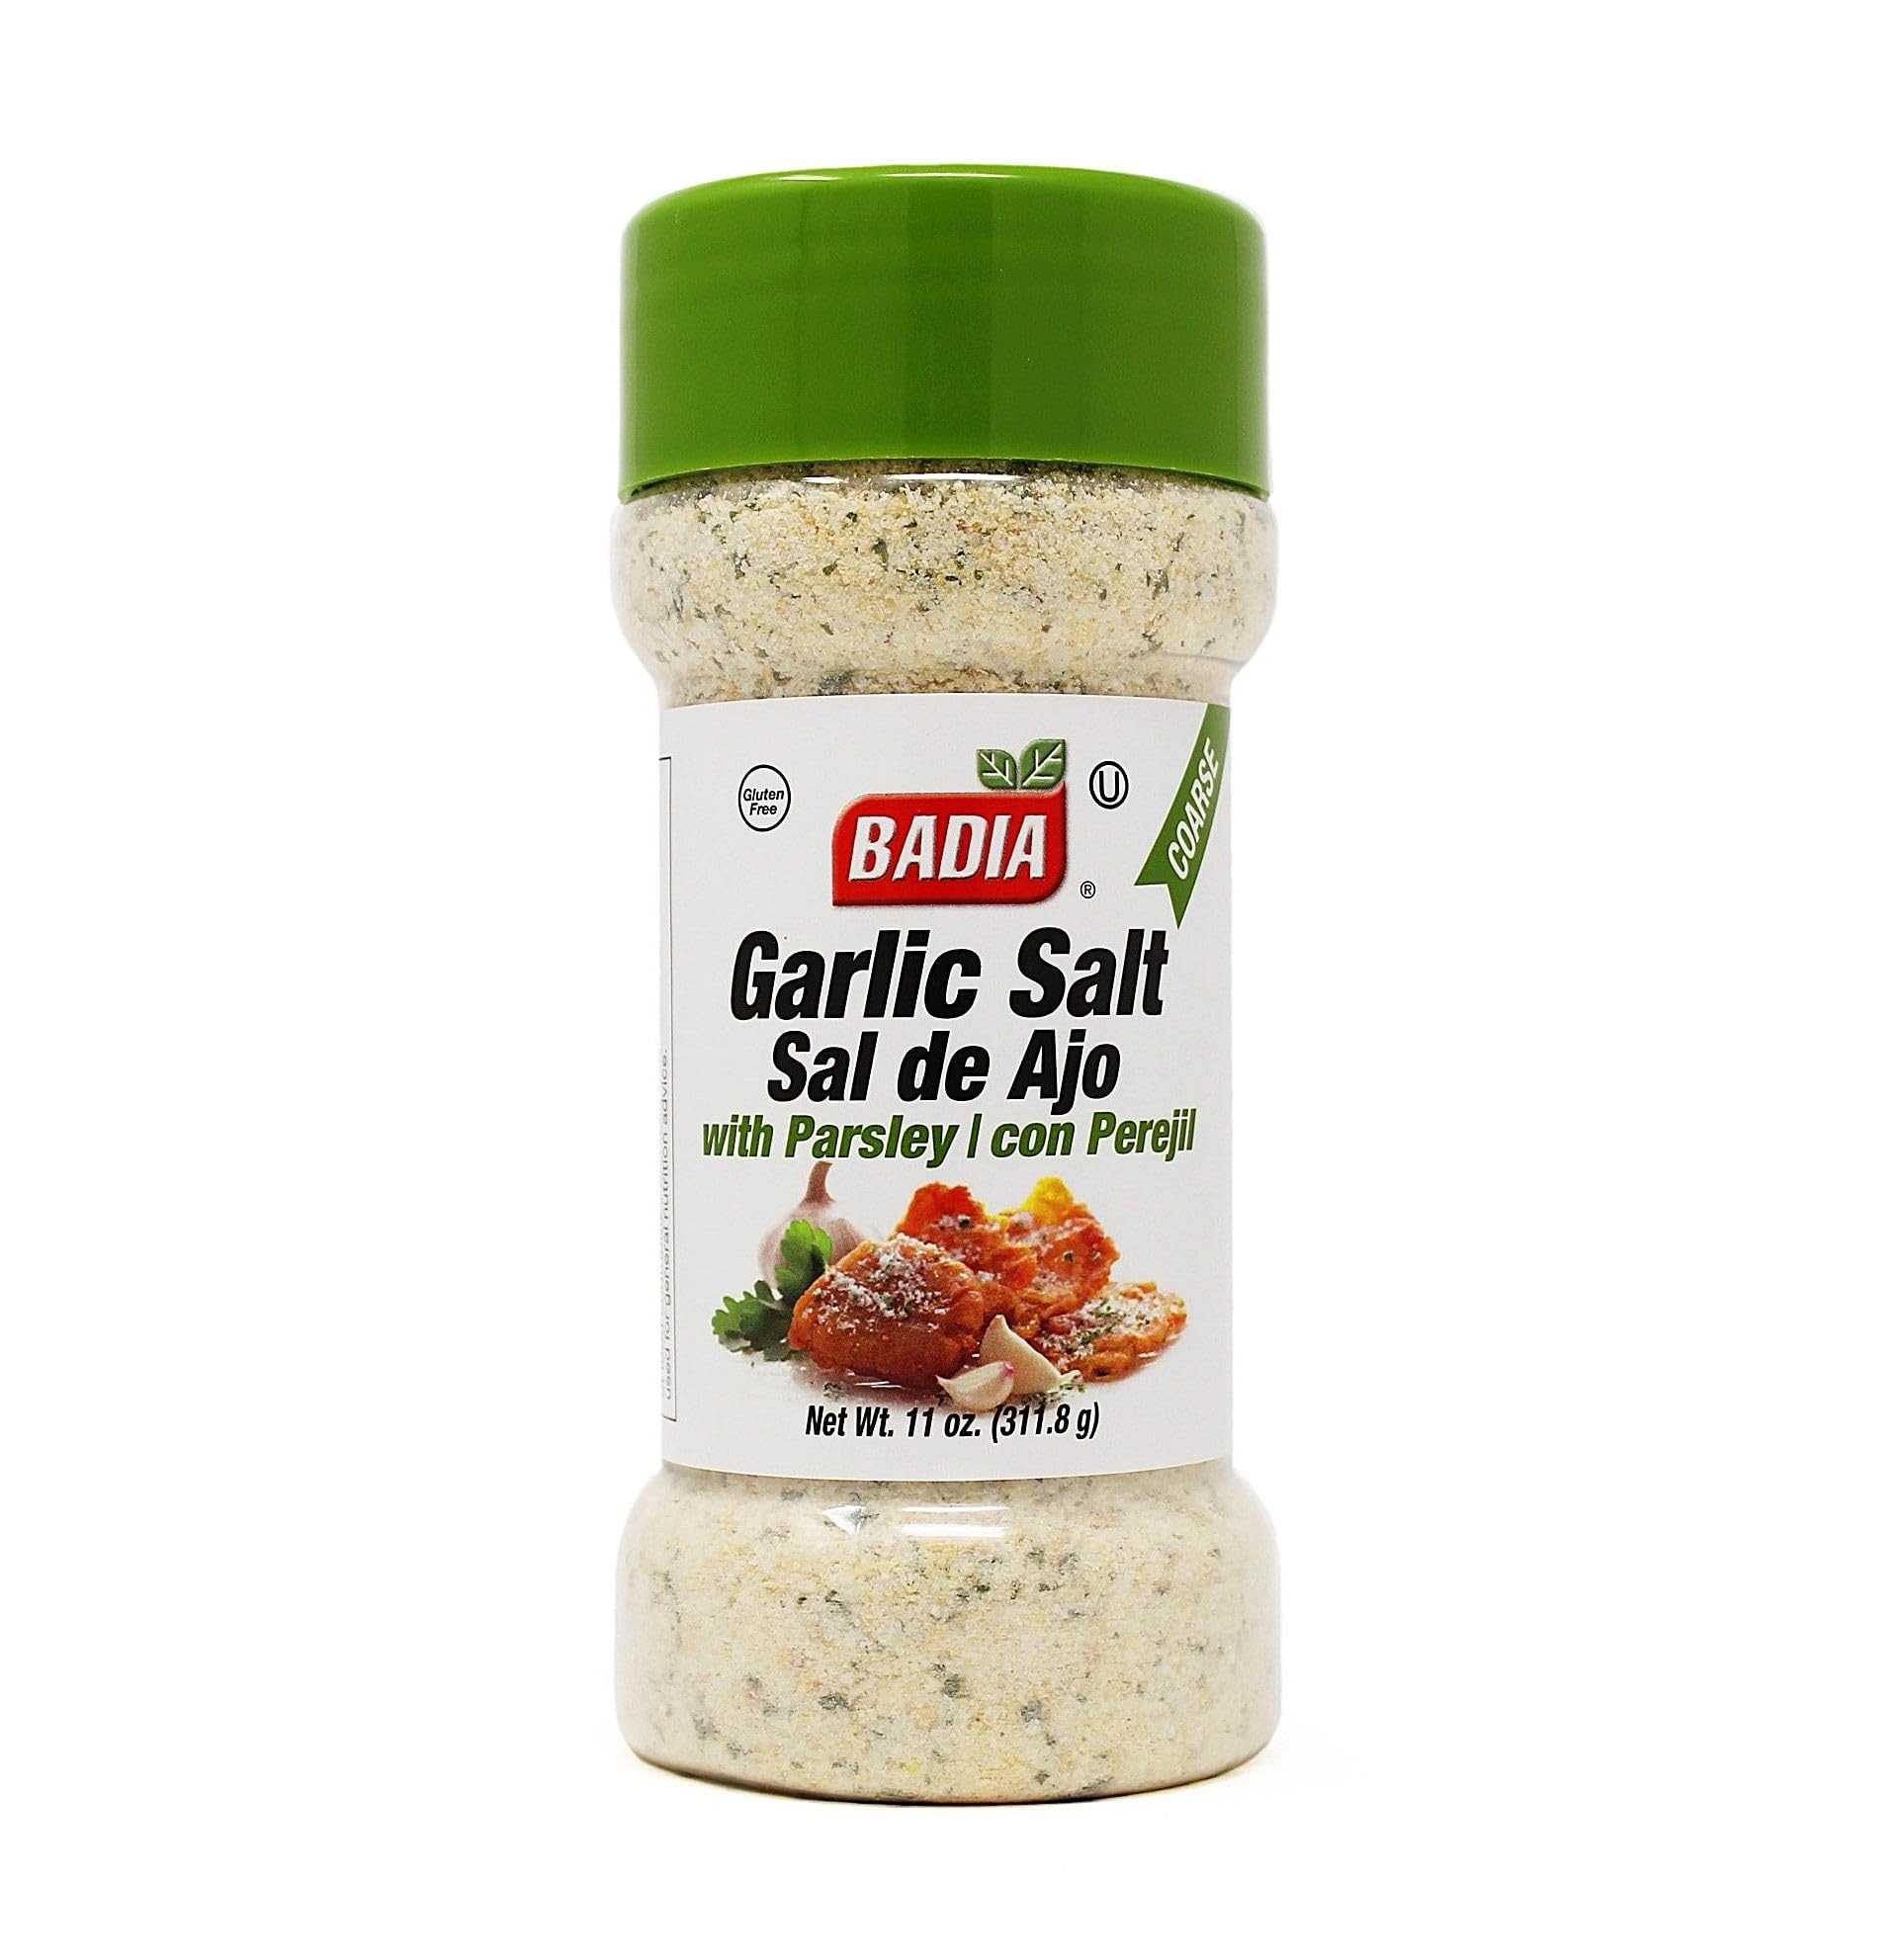
Item Name: Coarse Garlic Salt with Parsley - Badia Spices
Product Description: Flavored Salts
Value: 11.0
Unit: Ounce

Price: 9.92